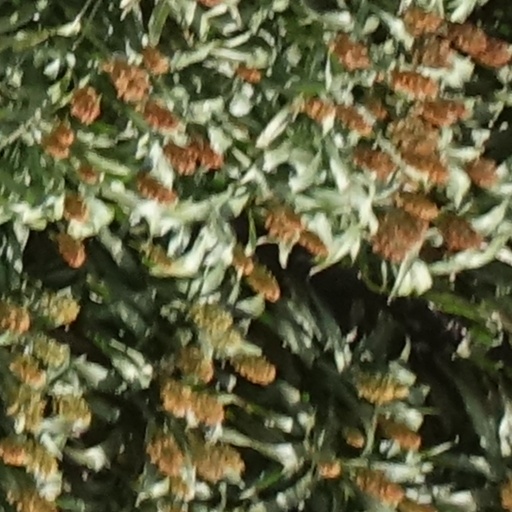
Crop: sorghum